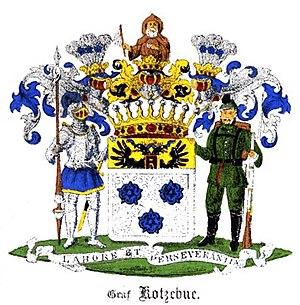
Le comte Paul Demetrius von Kotzebue, né le 10 août 1801 et mort le 19 avril 1884 à Reval, est un général de l'armée impériale russe, d'origine germano-balte, combattant de la guerre de Crimée et gouverneur militaire de Varsovie. Il est titré comte en 1874. C'est le frère du peintre militaire Alexandre von Kotzebue et le demi-frère de l'explorateur Otto von Kotzebue.